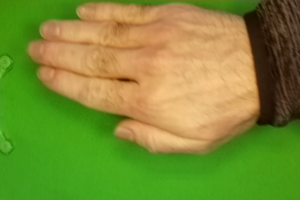
Label: paper